Florida State University

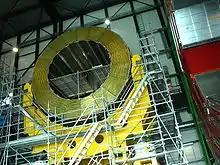
The Hadron Calorimeter at CERN

The College of Medicine has six regional campuses located in Daytona Beach, Fort Pierce, Orlando, Pensacola, Sarasota and Tallahassee. Three rural based medical training facilities are located in Marianna, Immokalee and Thomasville, Georgia.